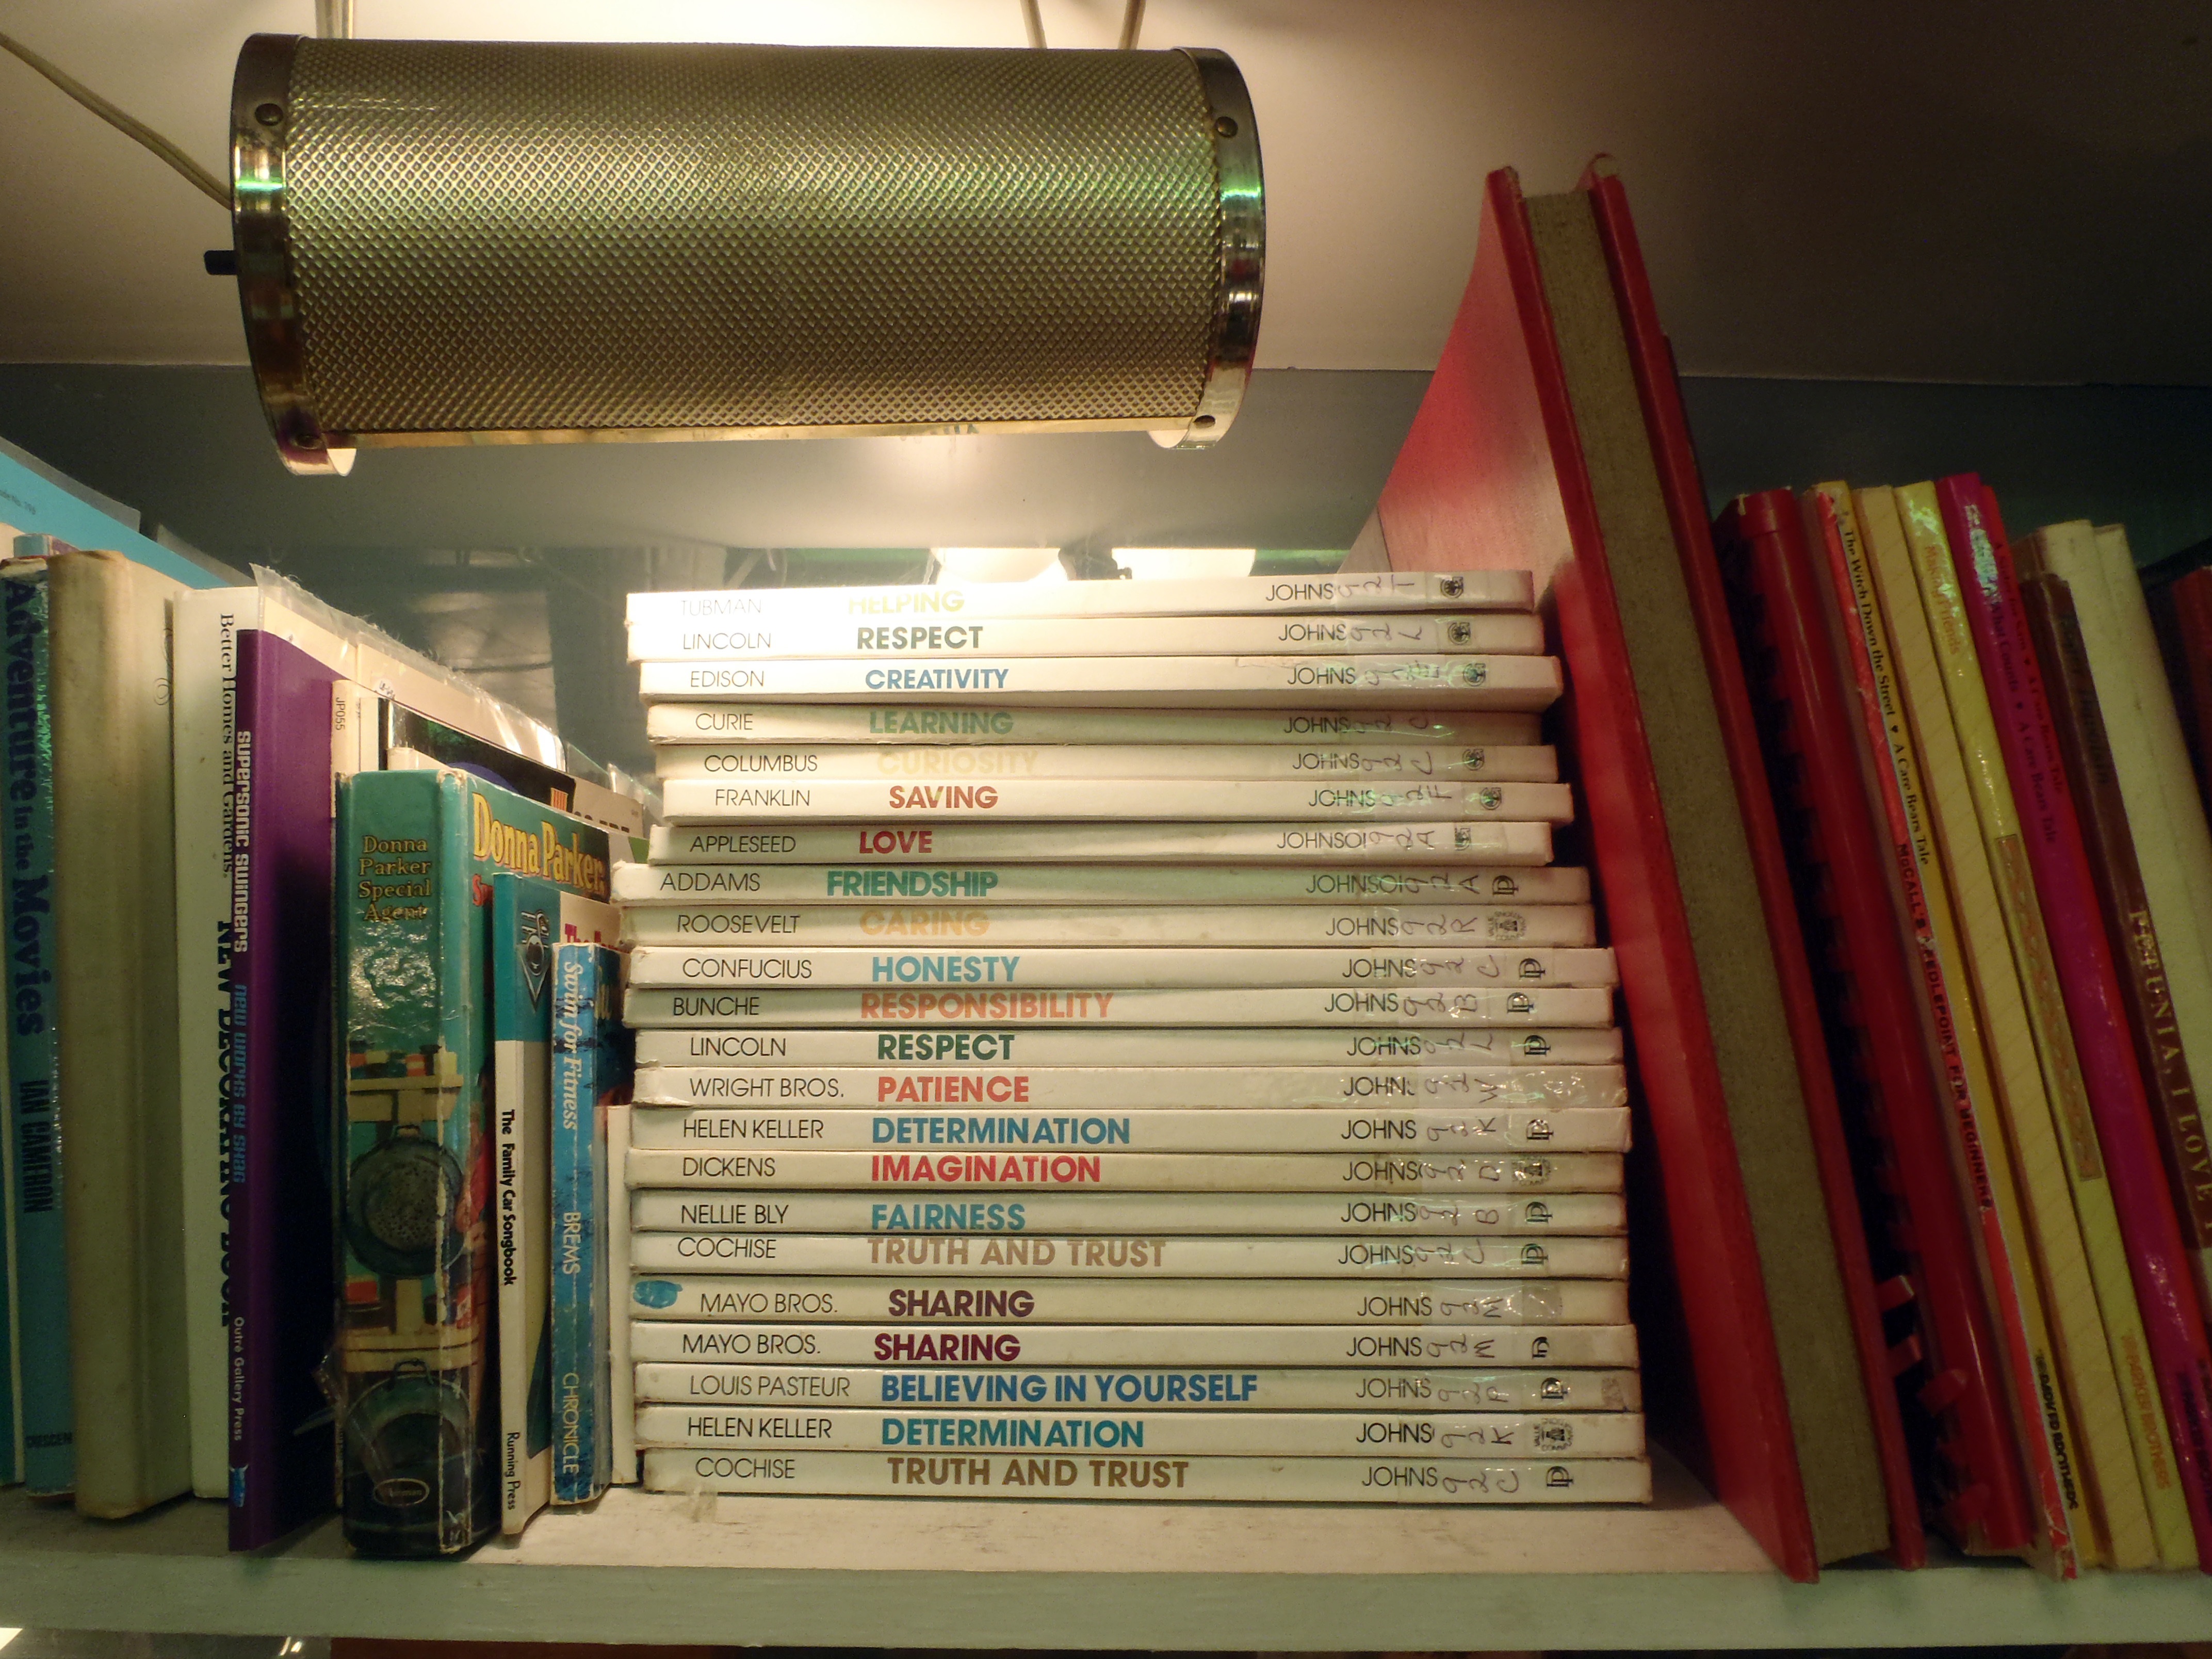
wood, color, interior design, art, design, window covering